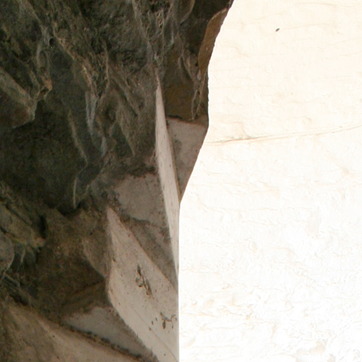
Material: stone